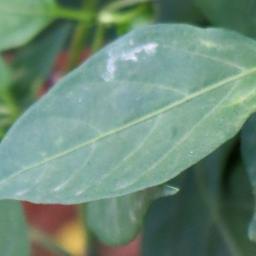
Label: healthy